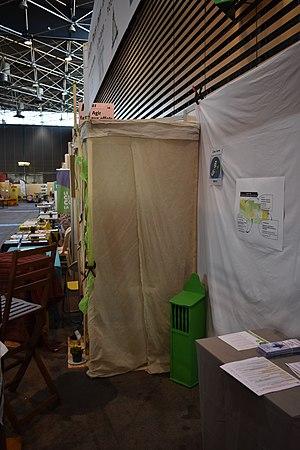
Tente anti-ondes à Primevère 2019.
"La sensibilité électromagnétique fait référence à des symptômes fonctionnels divers non spécifiques attribués par les sujets eux-même à une exposition à des champs ou d'ondes électromagnétiques, sans preuves cliniques et biologiques. On parle aussi parfois d'« intolérance environnementale idiopathique attribuée aux champs électromagnétiques », d'électro-sensibilité, d'électro-hypersensibilité, ou de ""syndrome d'intolérance aux champs électro-magnétiques"". Les personnes qui déclarent souffrir d'hypersensibilité électromagnétique affirment réagir à des intensités bien inférieures aux seuils au-delà desquels sont censés se manifester les effets thermiques connus des champs électromagnétiques sur le corps, seuils qui sont pris en compte dans la définition des normes d'exposition du public.